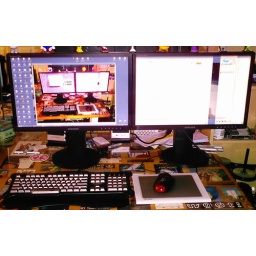
Current Dual wide screen monitor setup over DVI